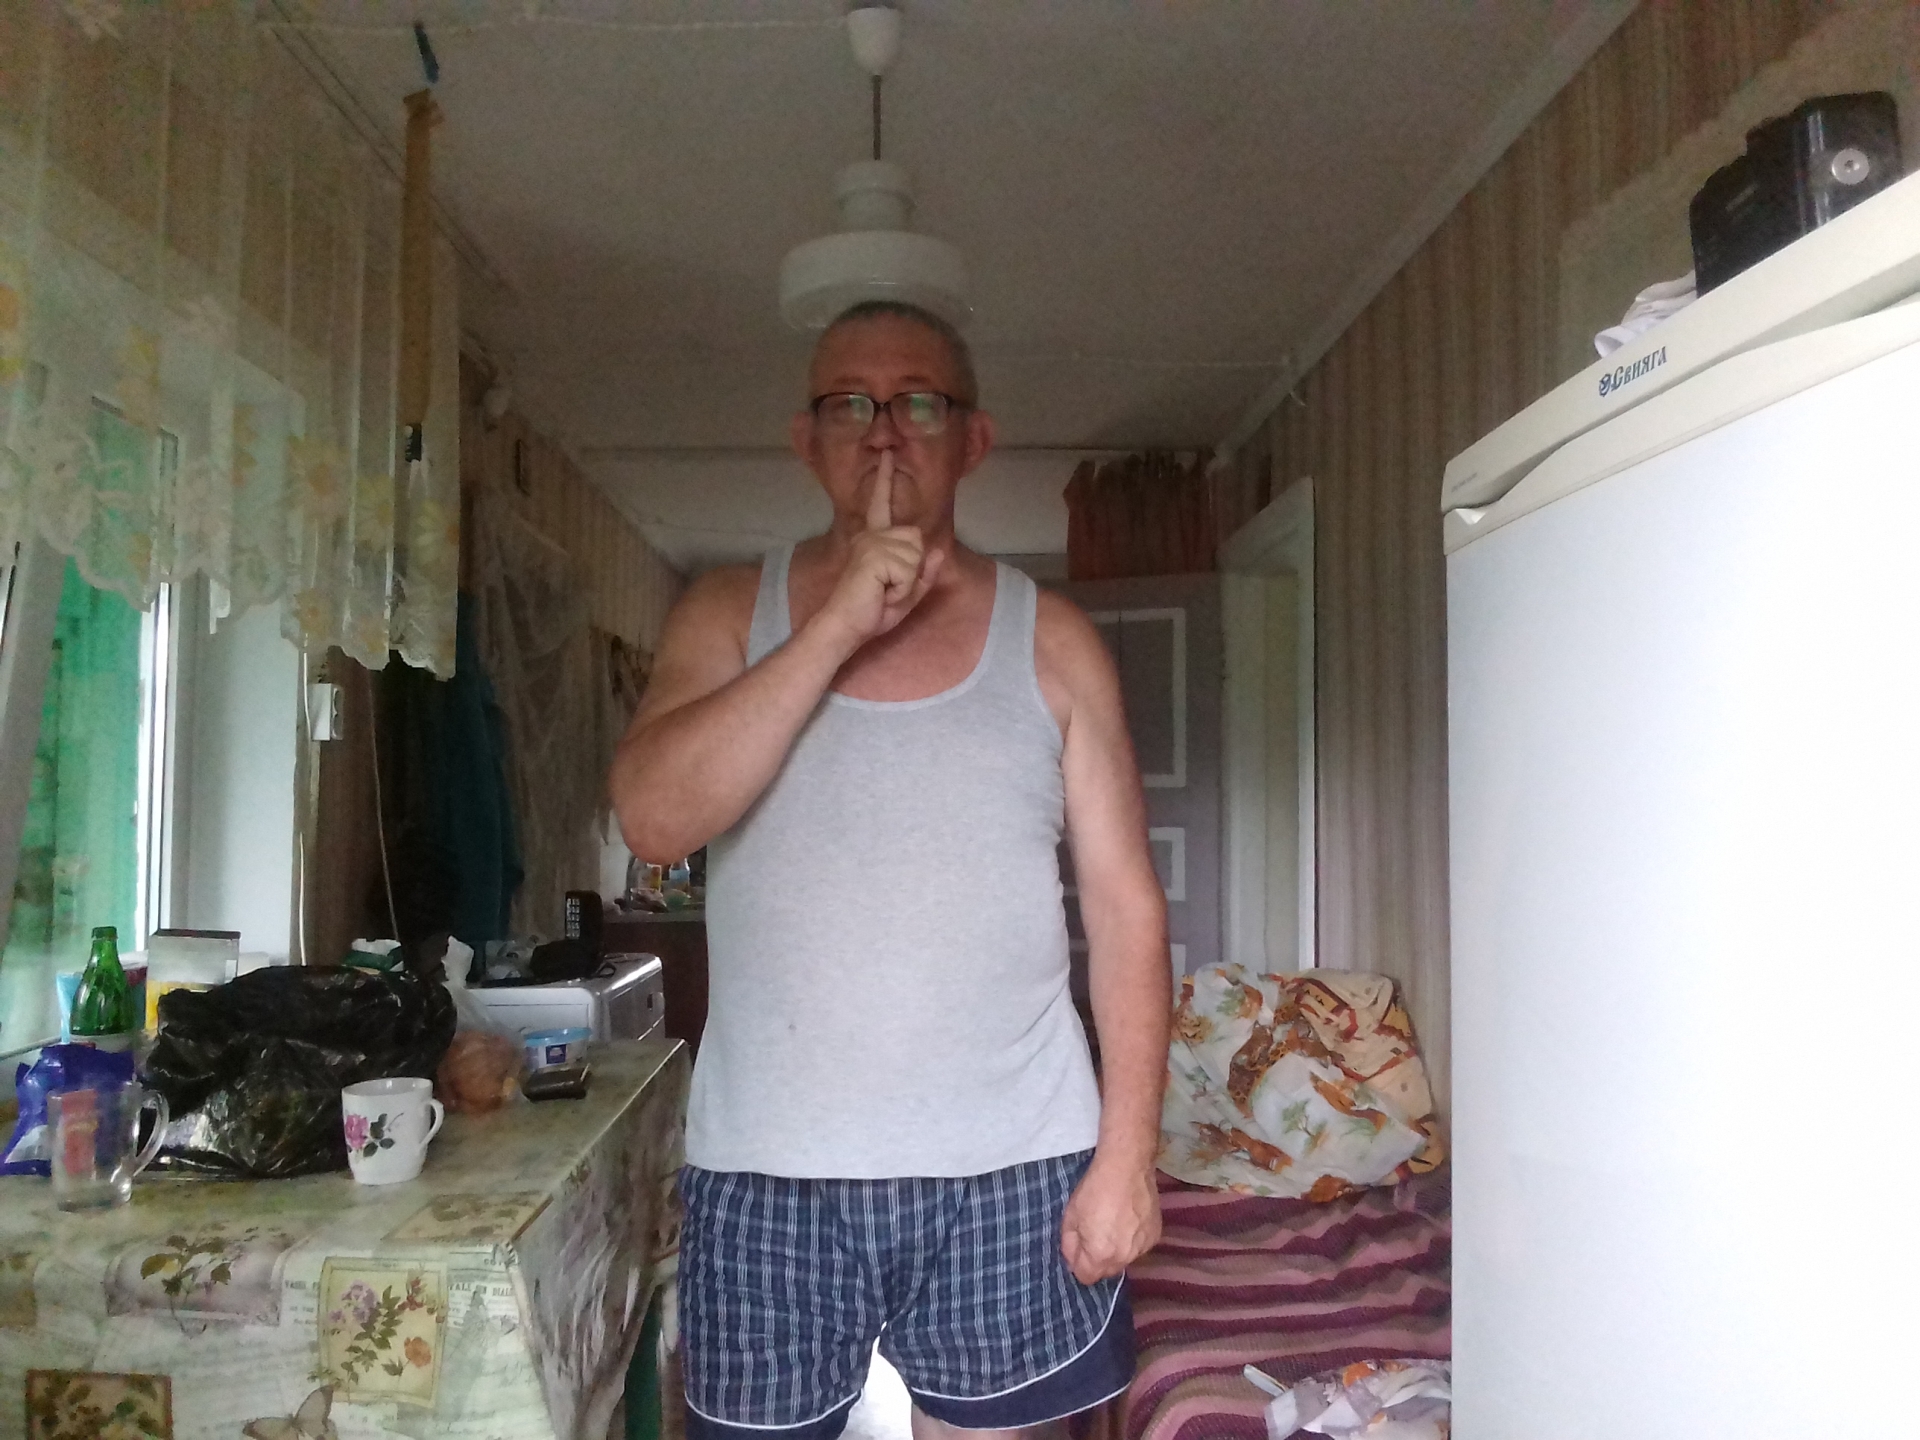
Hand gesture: mute